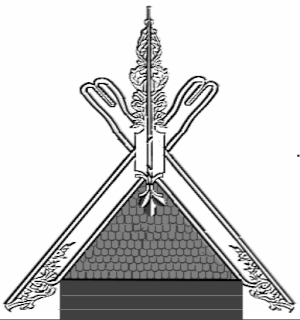
Décoration de pignon ancienne en Islande
La décoration de pignon en Scandinavie dans l’habitat traditionnel et rural des pays nordiques est intimement liée à la construction en bois et aux bâtiments en rondins empilés. Contrairement à d’autres régions européennes où la maison principale fait l’objet d’une attention plus particulière de la part des propriétaires, l’ornementation concerne à la fois l’habitation principale et les bâtiments annexes comme de simples greniers, des étables ou des fenils isolés pour lesquels la sculpture traditionnelle sur bois apporte des panneaux sculptés et des bas-reliefs qui complètent les motifs ornementaux des sommets de pignon. Alors qu’elle a quasi disparu dans de nombreuses régions scandinaves méridionales, elle s’est encore maintenue dans les régions de montagne, de hauts plateaux et de contrées très boisées à l’écart des axes de communication. La décoration supérieure du pignon joue soit sur un motif croisé, soit sur la verticalité d’un poteau, soit enfin sur les deux cumulés comme dans le stabbur sur la photographie ci-contre.